AEK Athens F.C.

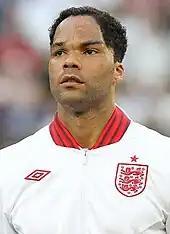
Joleon Lescott

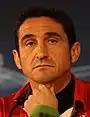
Manolo Jiménez

The new season started with high expectations by AEK Athens fans as the club signed Dmytro Chyhrynskyi, Hugo Almeida and Joleon Lescott, announcing three of the biggest transfers in their history. Unfortunately, the 34-year-old English defender suffered a knee detached cartilage while cycling in his apartment. The injury ruled Lescott out for the remainder of the season. The player refused to get help from the team's doctors and insisted on completing his rehabilitation in the United Kingdom. The board did not agree to the player's wishes and additional demands, which resulted in his contract being terminated. This outcome led what it until then seemed to be a powerful defending duo to a midsummer night's nightmare. In addition, a 0–1 aggregate loss to AS Saint-Étienne in the Europa League qualifiers brought disappointment to fans' dreams of European participation. Nevertheless, AEK defeated Xanthi 4–1 in the first match of the season, raising hopes for domestic success. However, the decision was made to replace Temur Ketsbaia with José Morais; the decision was based on the team's stuttering start to the season, 3 wins, 2 draws and 2 losses, and poor displays. José's arrival, however, did not improve the team's results or performances, winning only three of his fourteen matches as manager. On 19 January 2017, former manager Manolo Jiménez was appointed as manager for the second time following José's resignation. Upon his appointment he got the team from 7th place up to a 4th-place finish, and first place in the European Playoffs, claiming second place in the league overall and qualifying for the UEFA Champions League Third qualifying round. Jiménez also guided the team to a second consecutive Greek Cup final where they faced PAOK in a controversial game marred by pre-match violence between the two sets of fans and a winning goal from an offside position.